Office Space

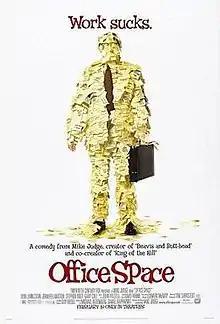
Theatrical release poster

Office Space is a 1999 American satirical black comedy film written and directed by Mike Judge. It satirizes the office work life of a typical 1990s software company, focusing on a handful of individuals weary of their jobs. It stars Ron Livingston, Jennifer Aniston, Gary Cole, Stephen Root, David Herman, Ajay Naidu, and Diedrich Bader.